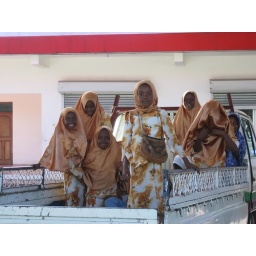
On the road in Zanzibar: truck full of Muslim girls